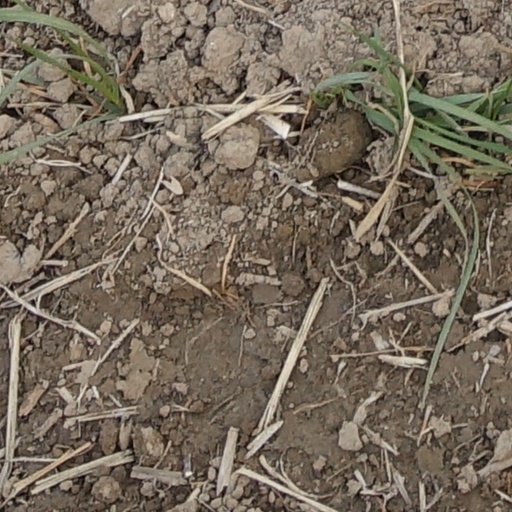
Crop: wheat